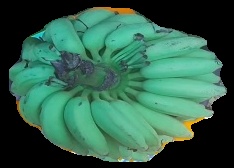
Variety: elakki-bale
Grade: grade2